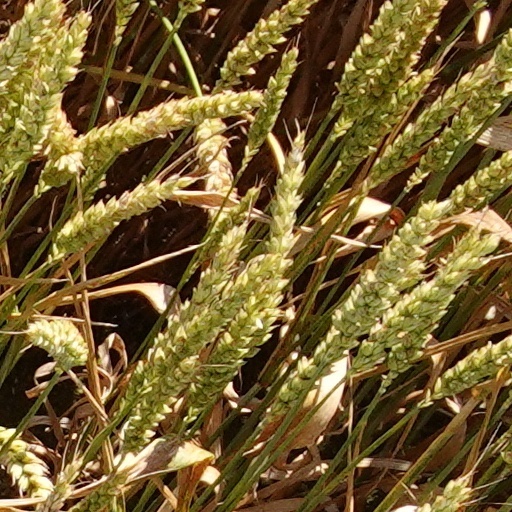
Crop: wheat